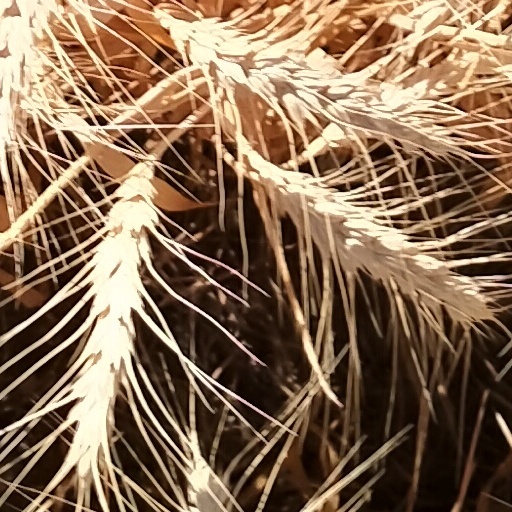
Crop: wheat